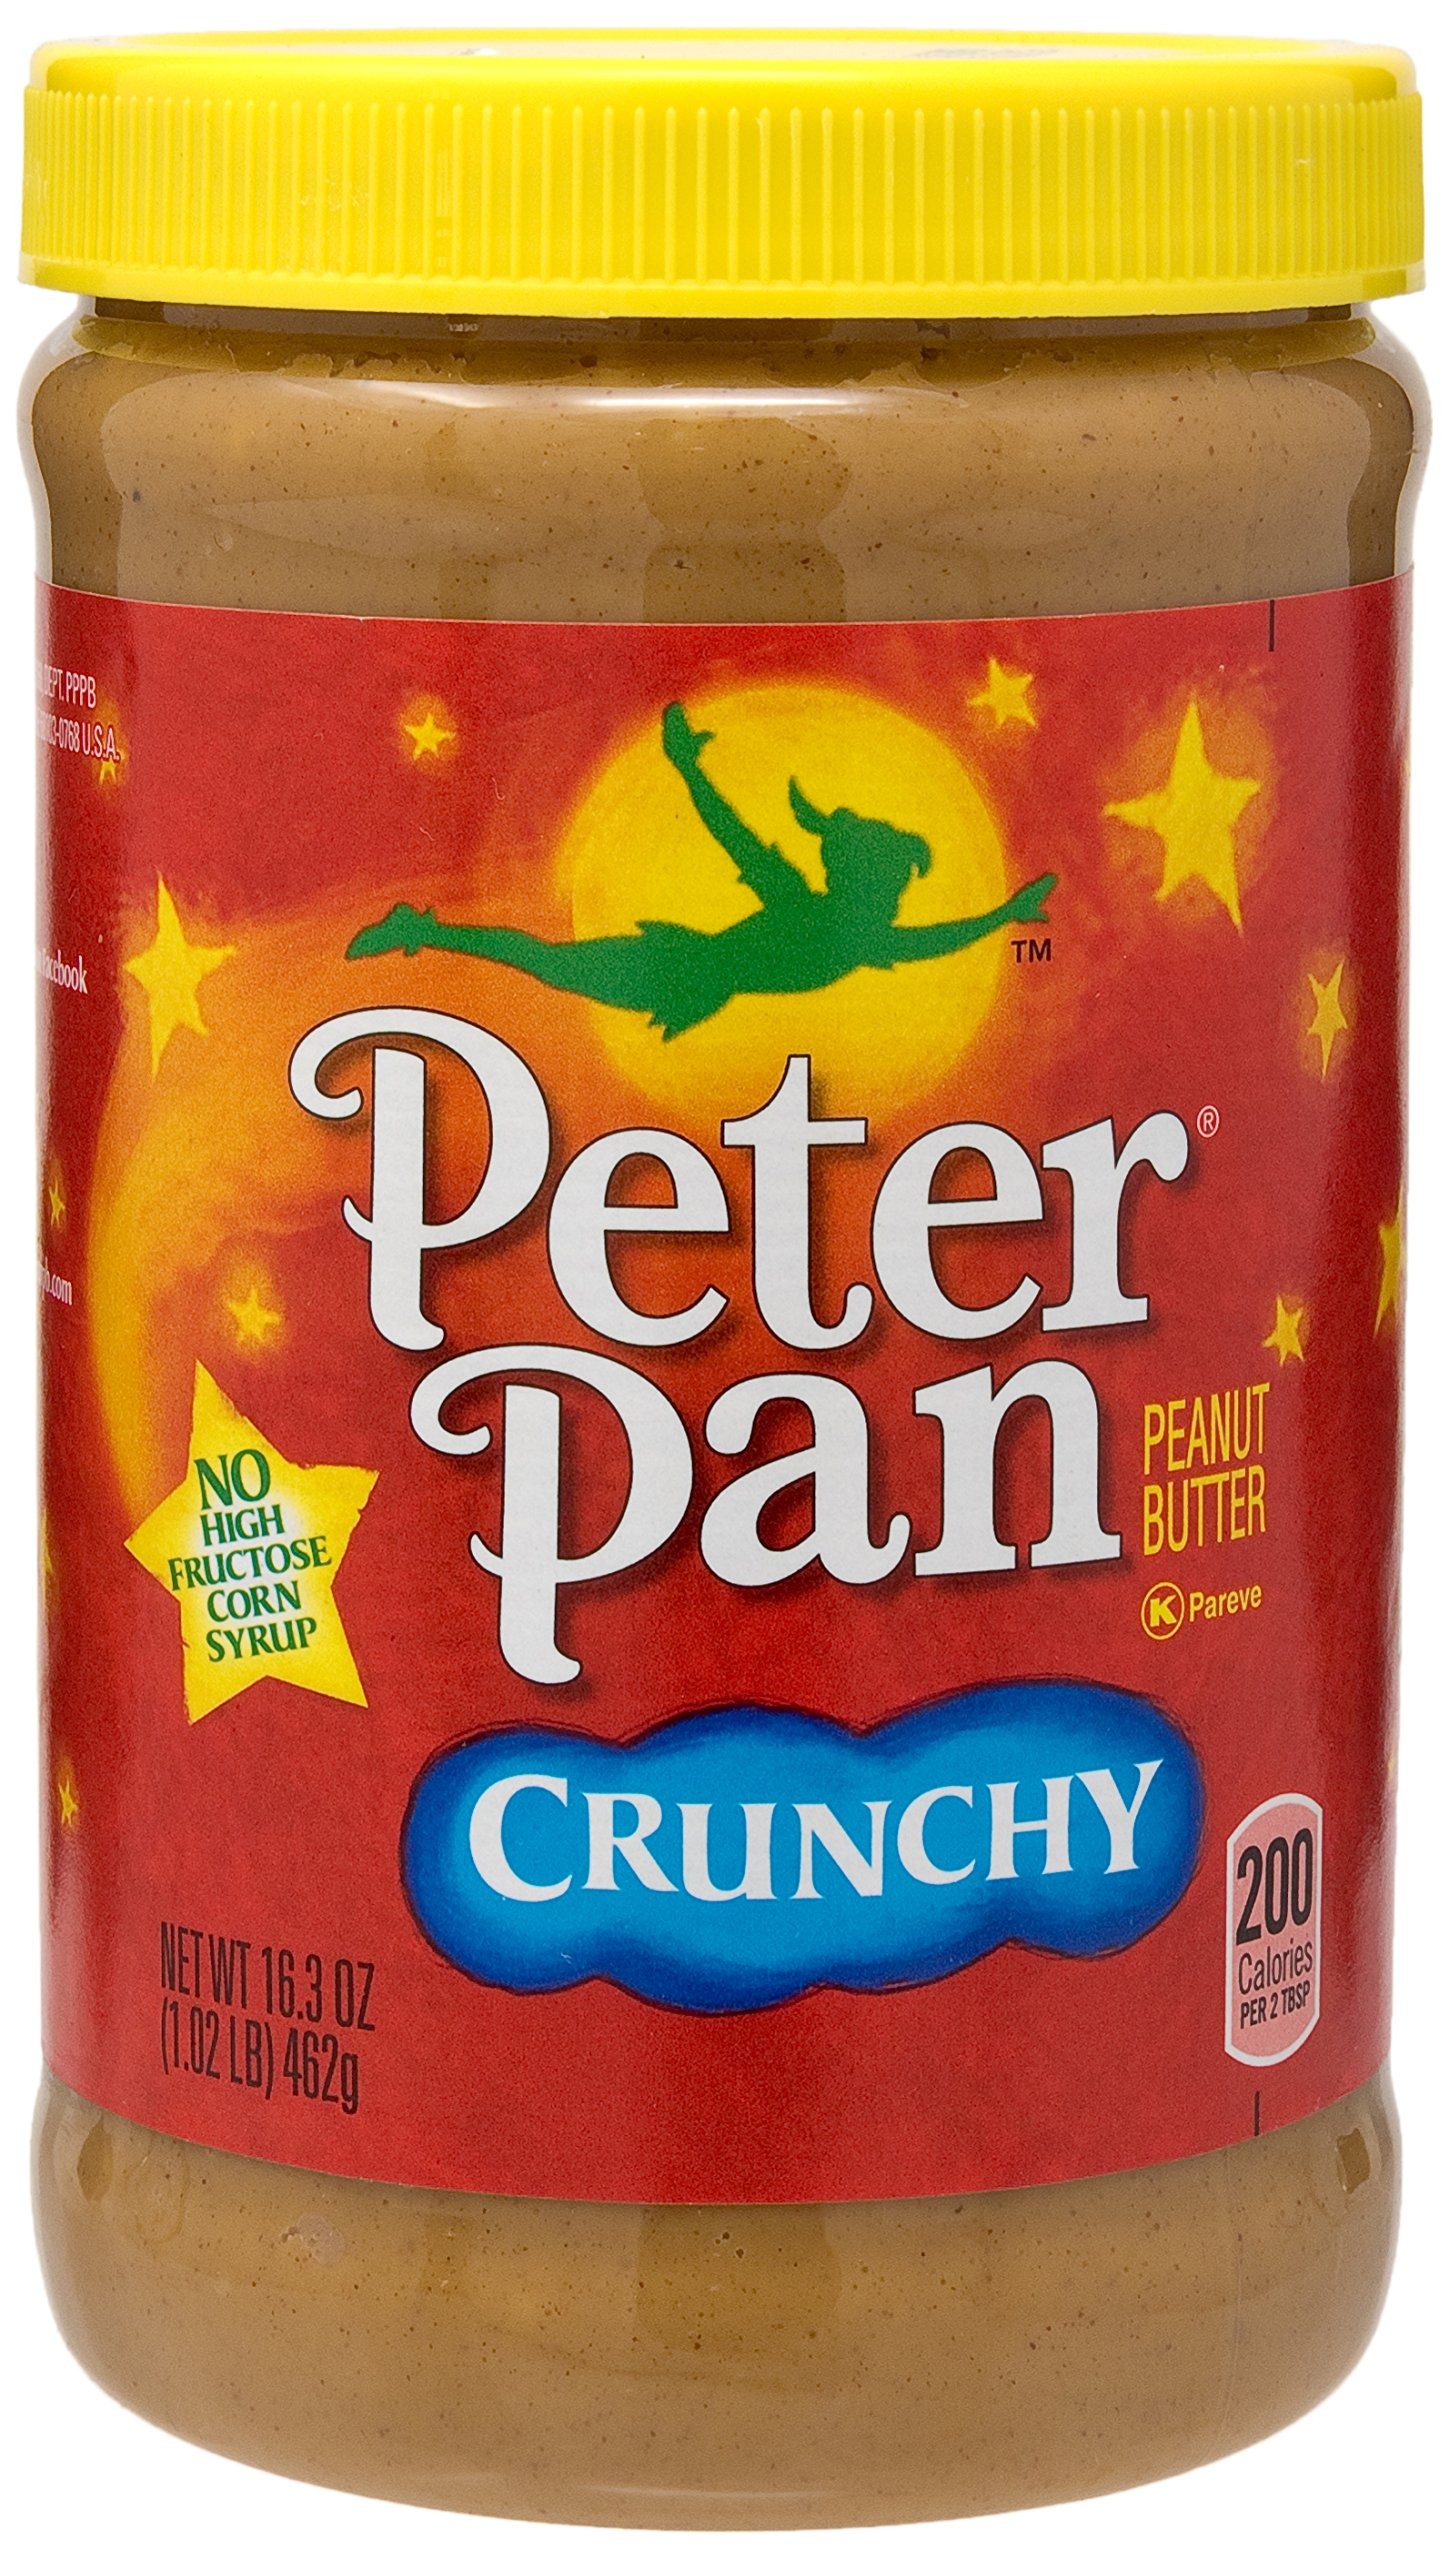
Item Name: Peter Pan Peanut Butter Crunchy, 16.3 Oz
Bullet Point 1: No high fructose corn syrup
Bullet Point 2: Perfect for peanut butter and jelly sandwiches
Bullet Point 3: A delightful crunchy spread with a blend of peanuts
Product Description: Peter Pan Peanut Butter Crunchy 16.3 oz
Value: 16.3
Unit: Ounce

Price: 2.925